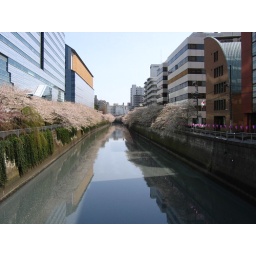
This is behind the office building in Tokyo. The water int he canal is white from cherry blossoms.